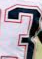
Number: 3